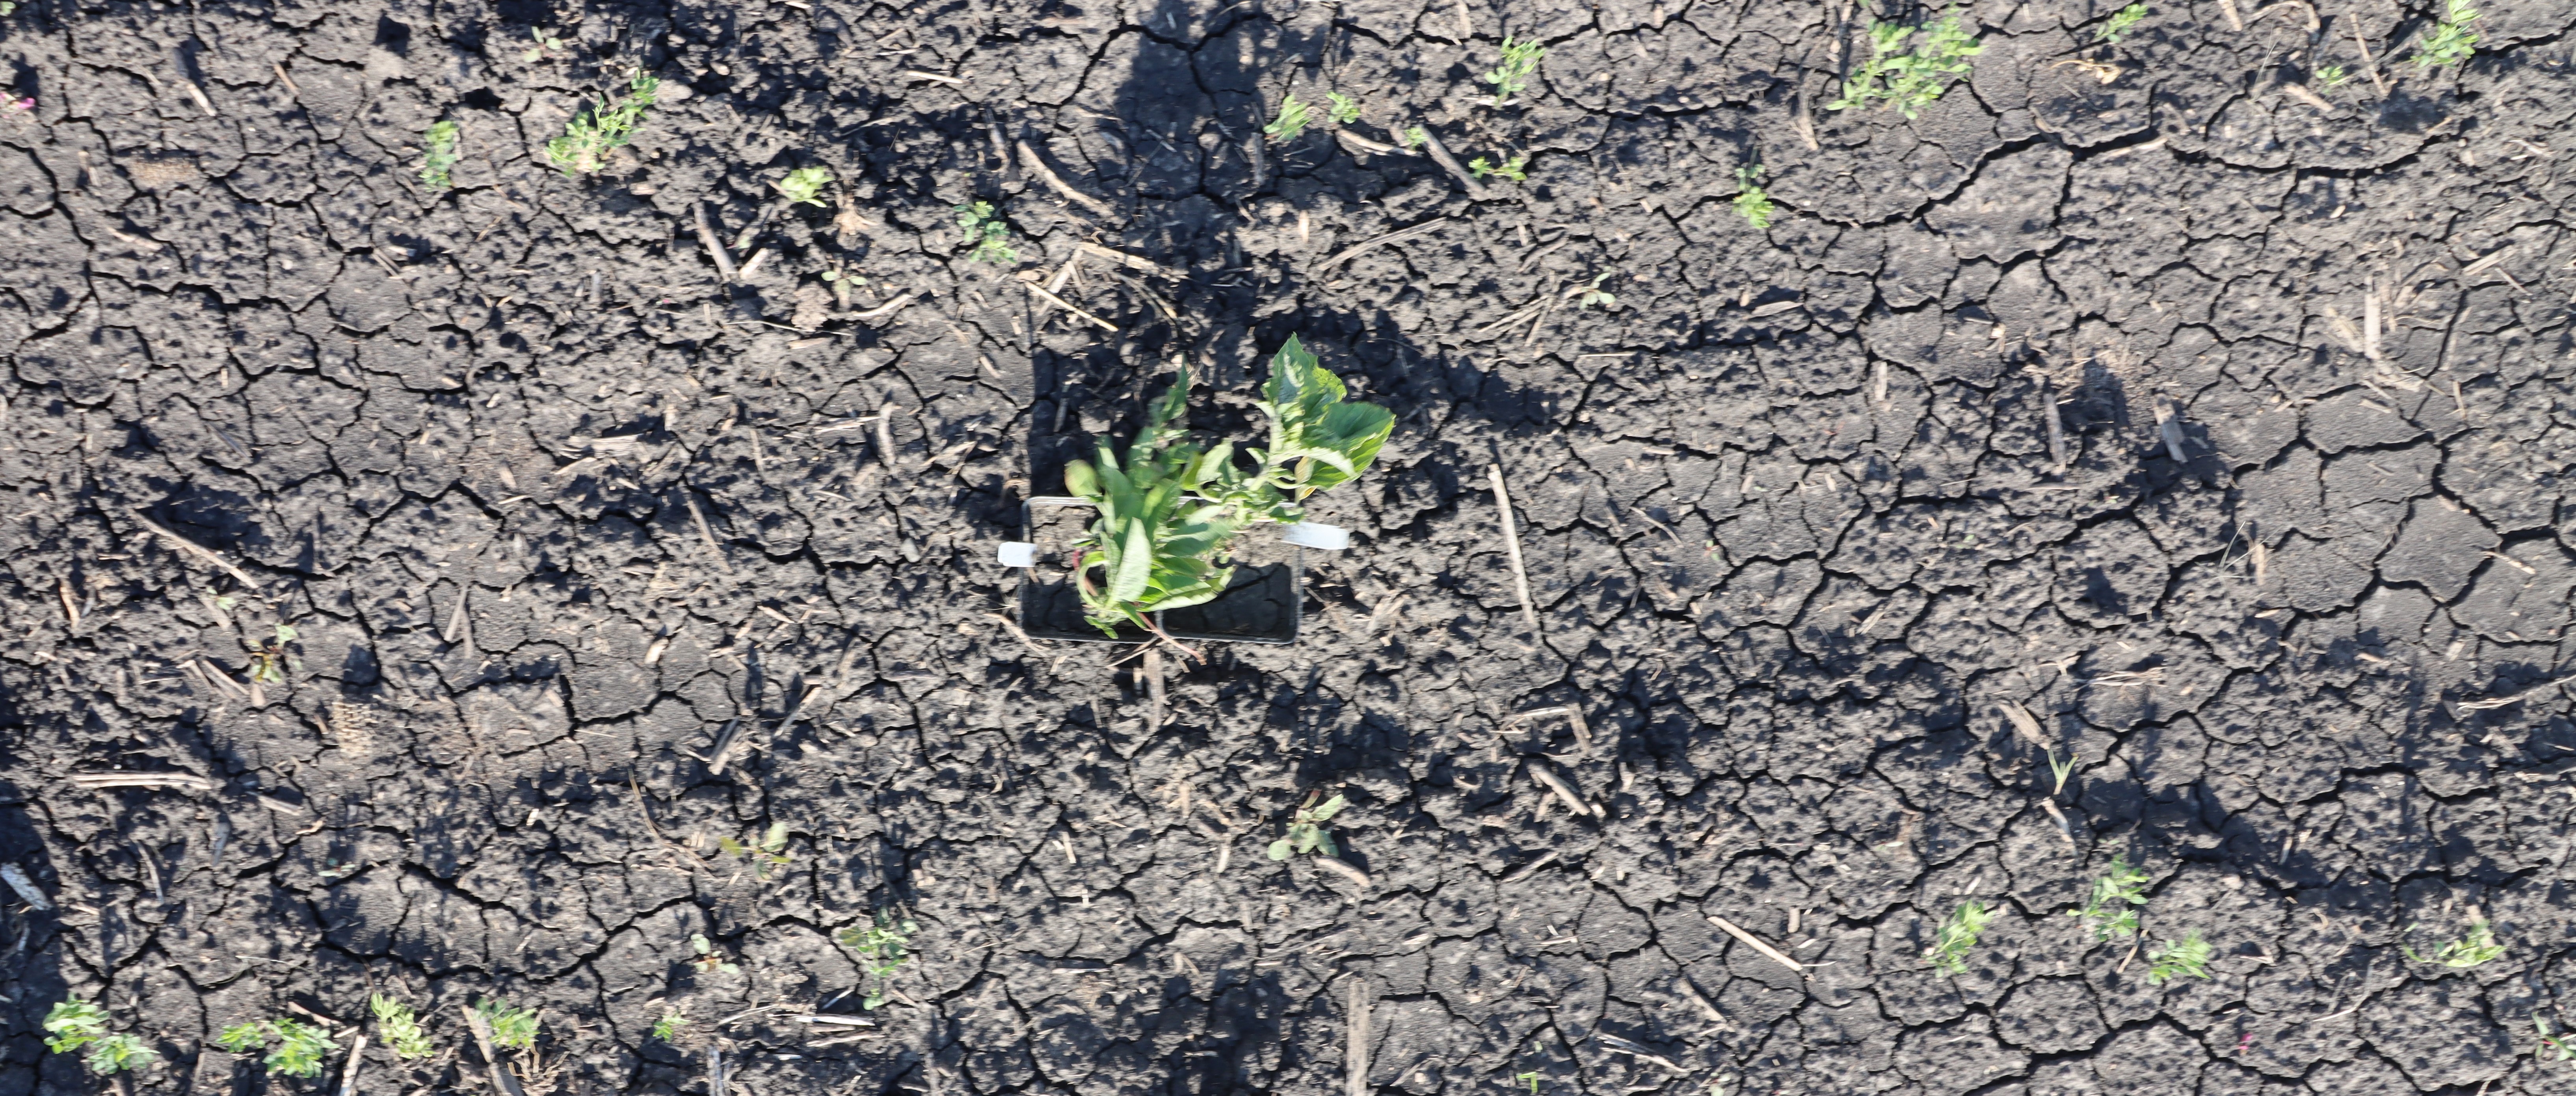
Crop: Lentil
Objects: Waterhemp, Waterhemp, Lentil, Lentil, Lentil, Lentil, Lentil, Lentil, Lentil, Lentil, Lentil, Lentil, Lentil, Lentil, Lentil, Lentil, Lentil, Lentil